Josh Papali'i

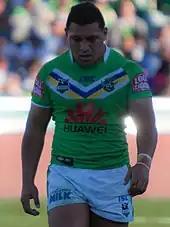
Papalii playing for the Raiders in 2012

In Round 10, Papali'i made his NRL debut for the Canberra Raiders against the Melbourne Storm off the interchange bench in the Raiders 20–12 win at AAMI Park. In Round 14 against the Brisbane Broncos, Papali'i showed a promising performance in his young first grade career scoring two tries back to back to help lead a Raiders comeback, coming from 24–0 down to level the game 24–24, before losing in extra time 25–24 at Suncorp Stadium. Papali'i finished his debut year in the NRL with him playing in 14 matches and scoring 3 tries.